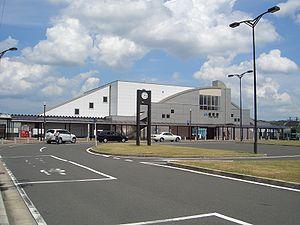
La gare d'Ayabe est une gare ferroviaire localisée dans la ville d'Ayabe, dans la préfecture de Kyoto, au Japon. La gare est exploitée par la compagnie JR West, sur les lignes Maizuru et Sanin.